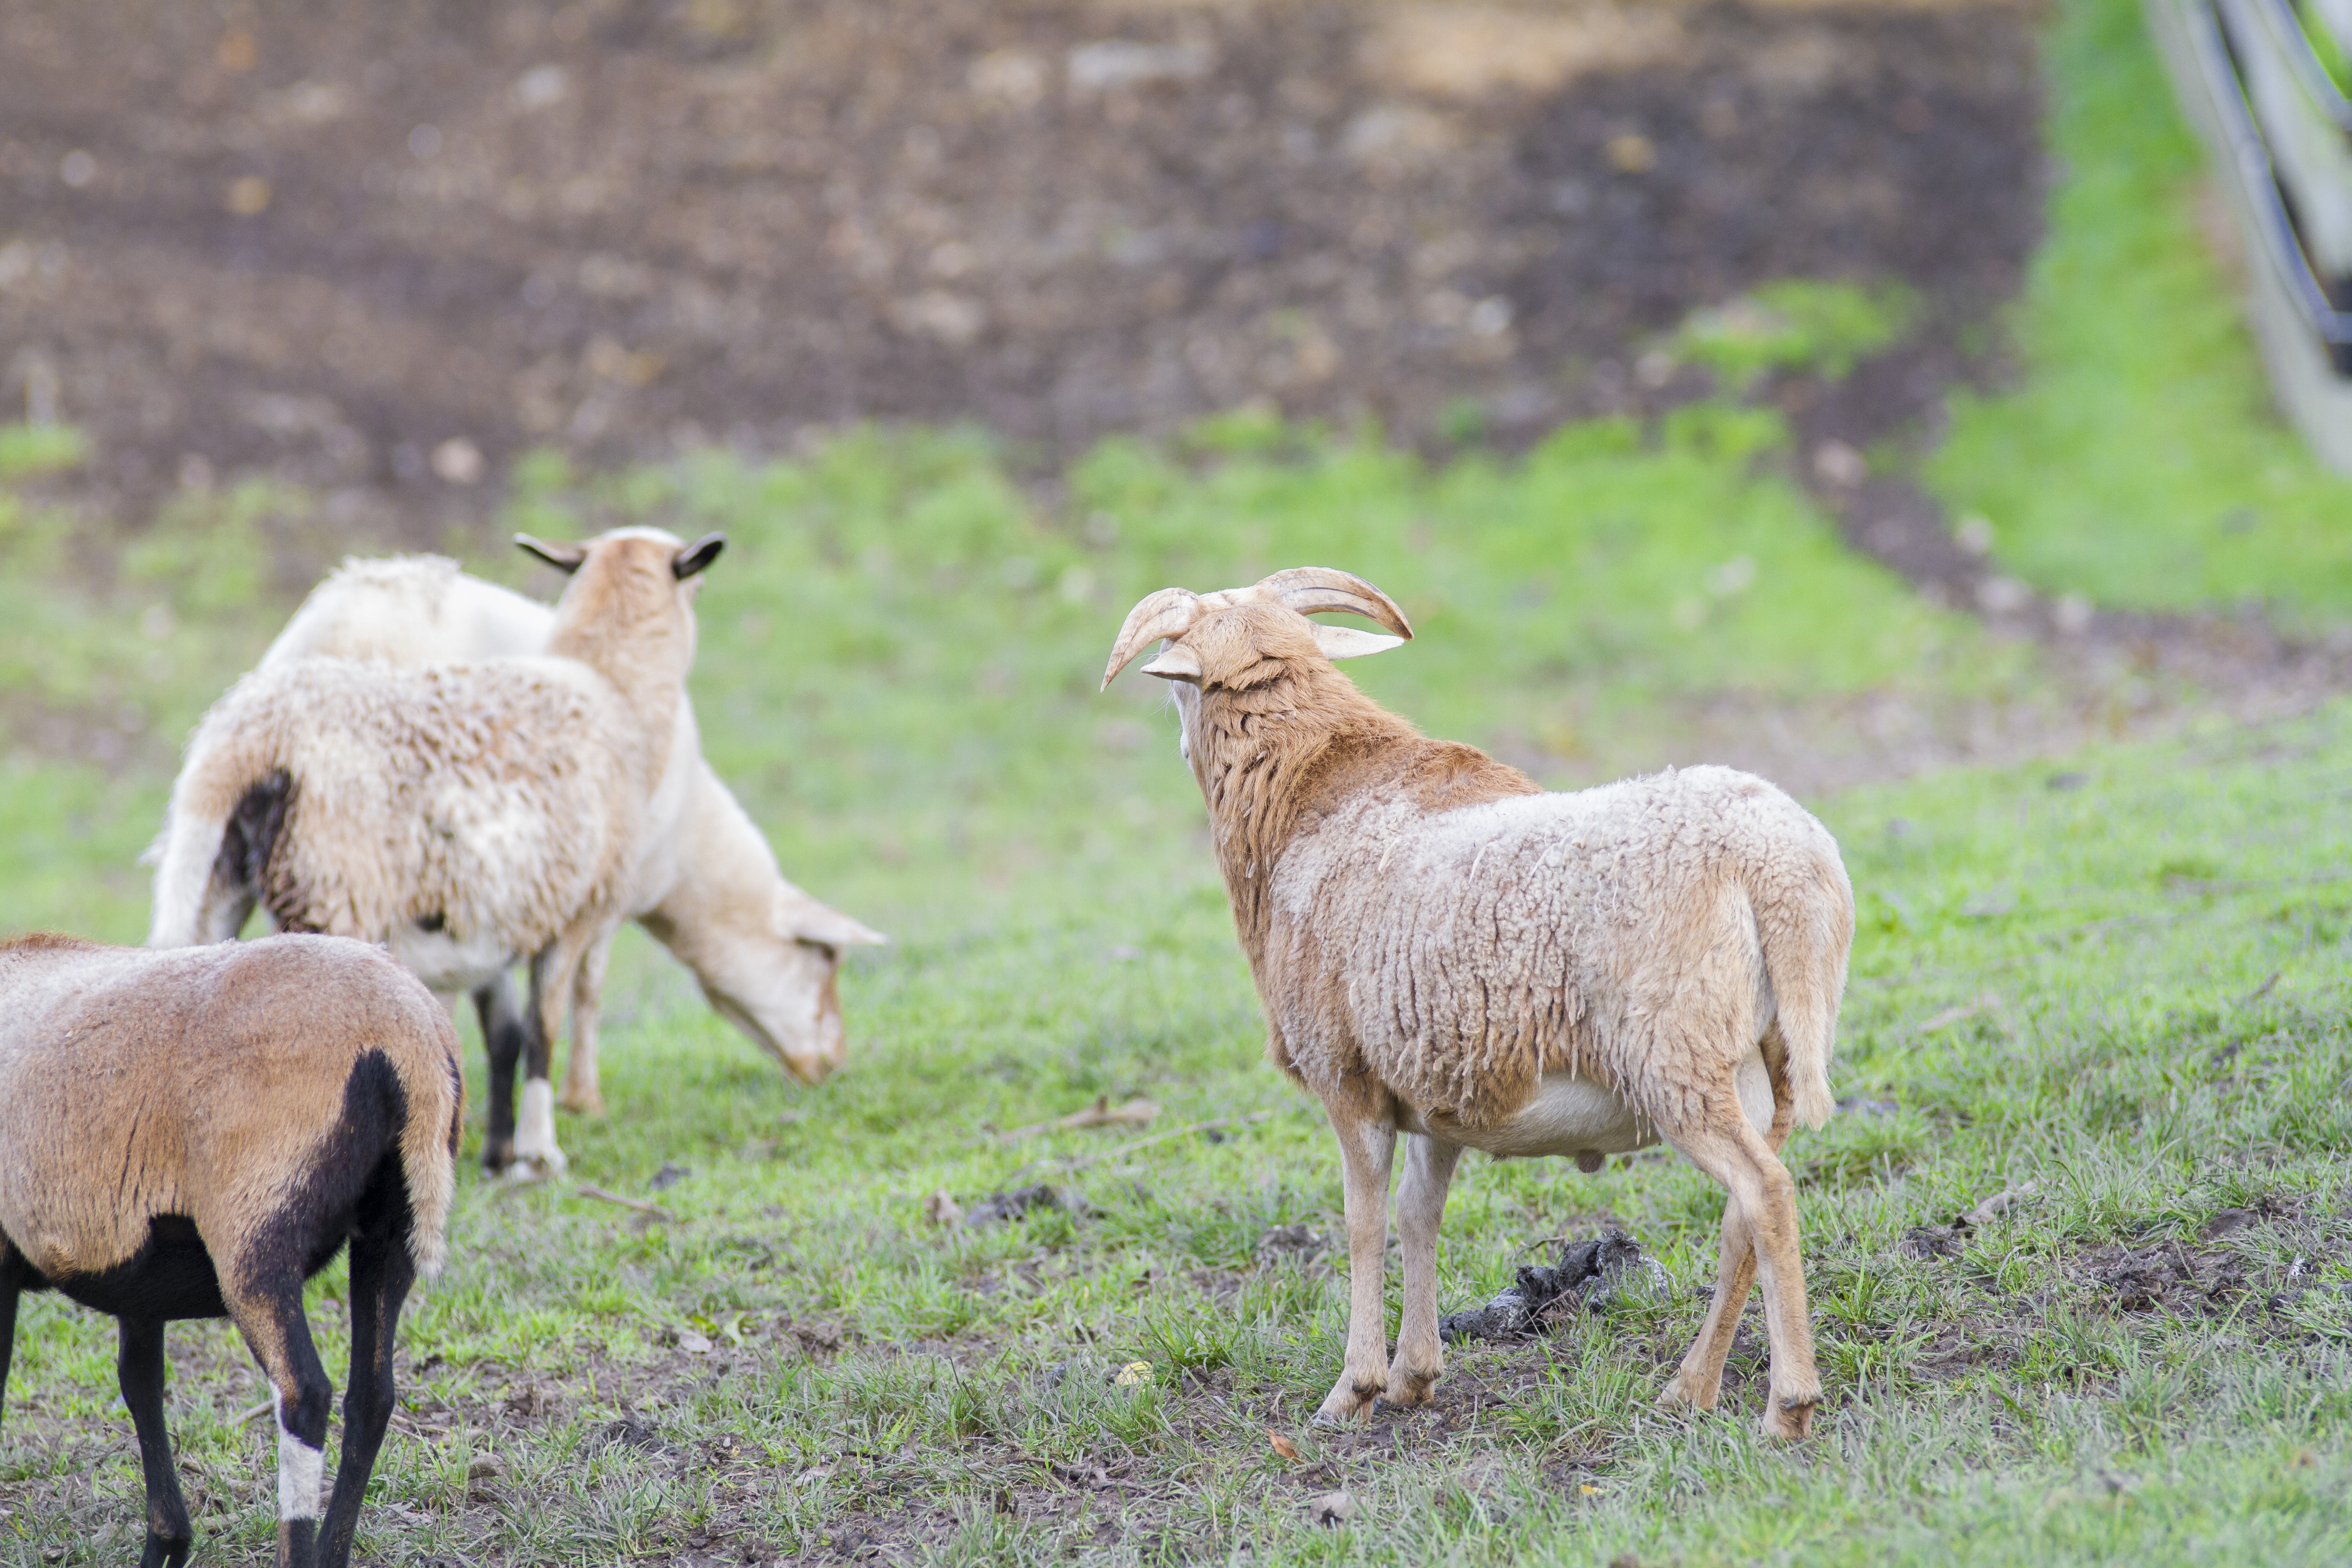
grass, farm, wildlife, zoo, herd, pasture, grazing, sheep, mammal, fauna, goats, grassland, vertebrate, sheeps, ram, bighorn, domestic goat, billy goat